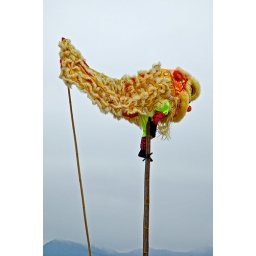
The lion in the sky